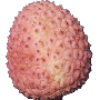
Label: Lychee 1